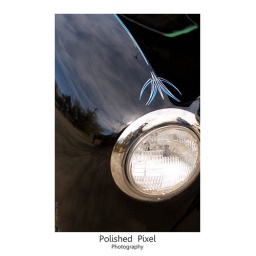
Sky and street reflected in vintage car paint.